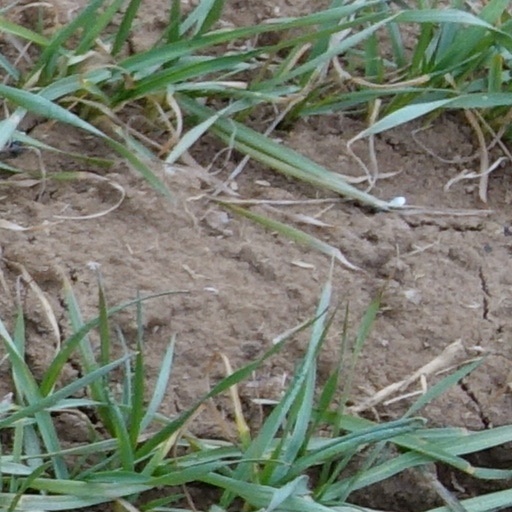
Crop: wheat